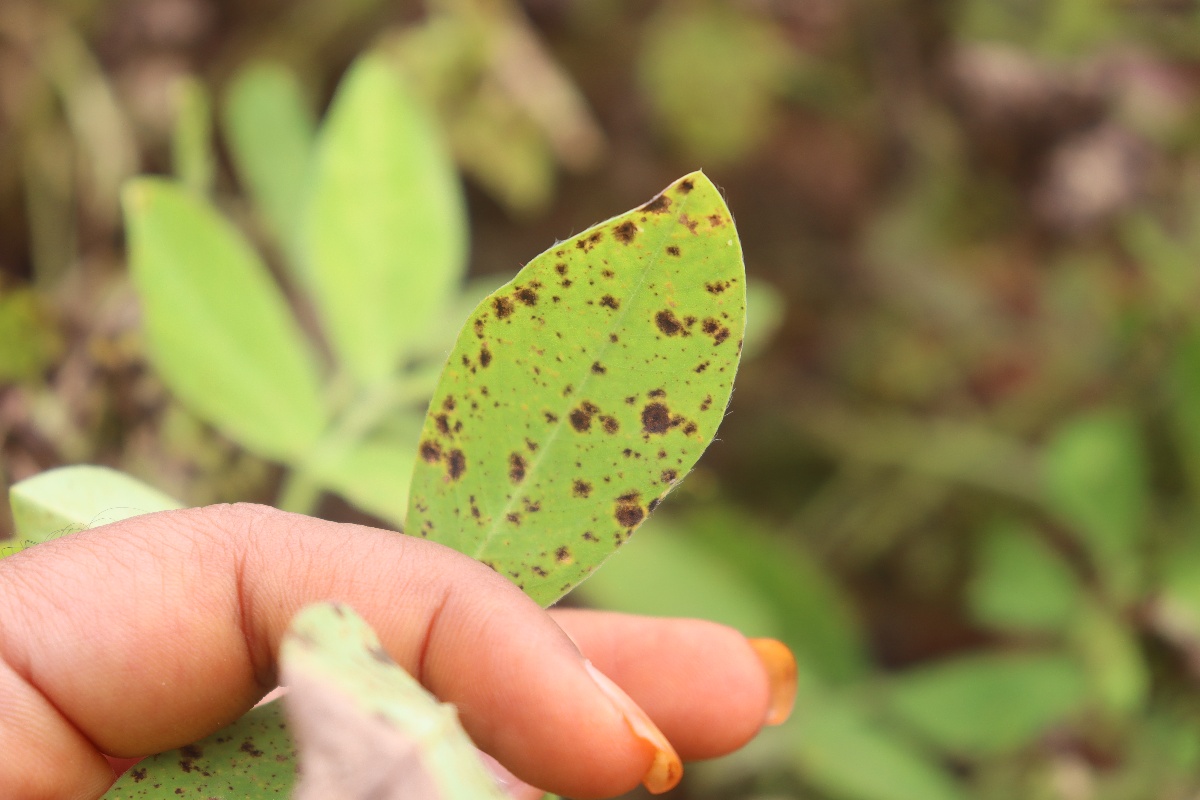
Label: late leaf spot